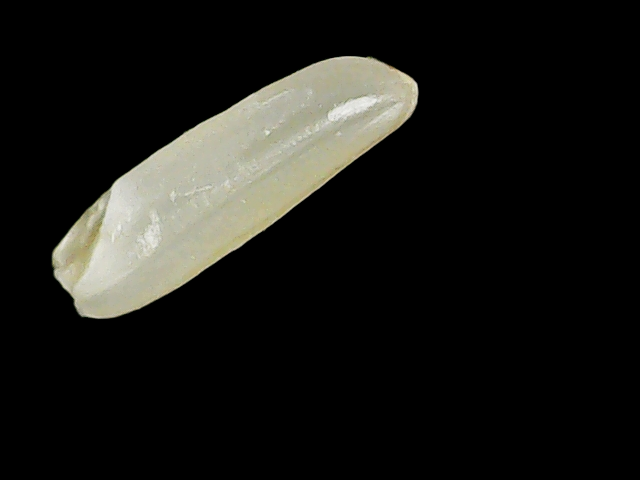
Rice variety: Binadhan25